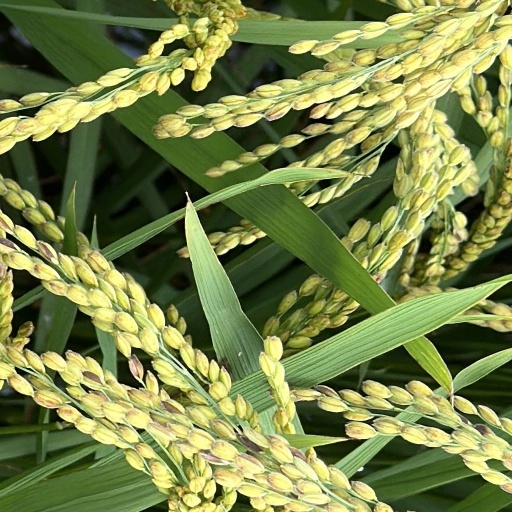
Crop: rice